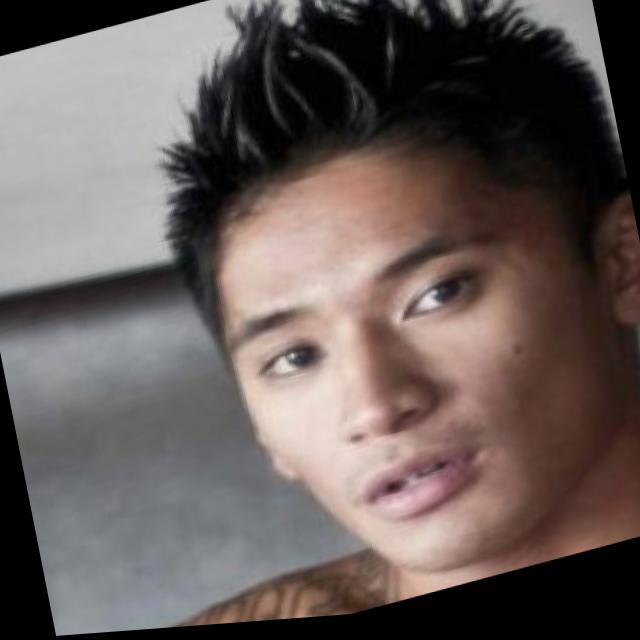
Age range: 13-20